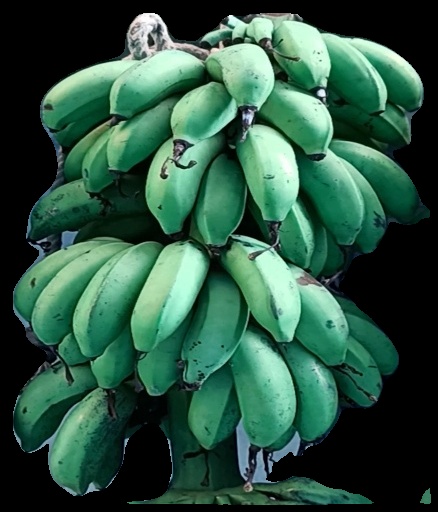
Variety: rasbale
Grade: grade2